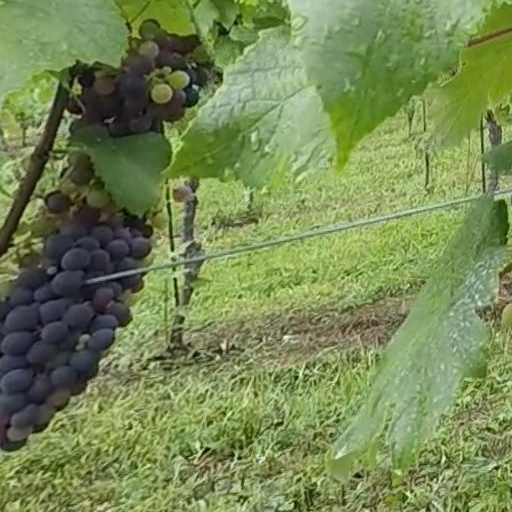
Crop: grape